Amitava Chattopadhyay

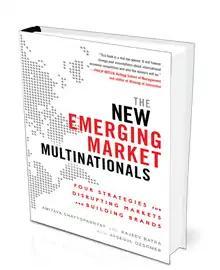

In 2012, Amitava published his first book with McGraw-Hill, titled The New Emerging Market Multinationals: Four Strategies for Disrupting Markets and Building Brands. The book is co-authored with Prof. Rajeev Batra (S.S. Kresge Professor of Marketing at the Ross School of Business at the University of Michigan), and Prof. Aysegul Ozsomer (Koç University, Istanbul, Turkey).